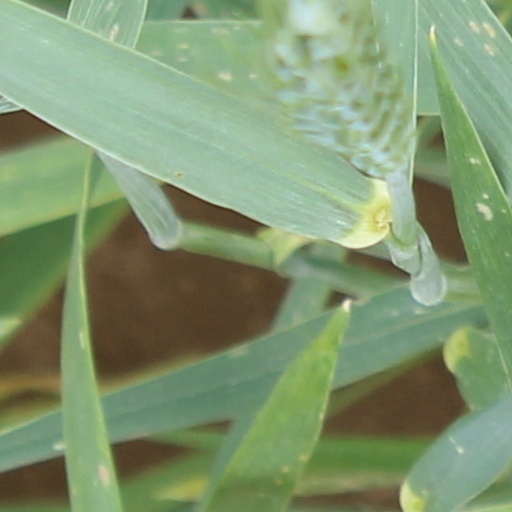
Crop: wheat